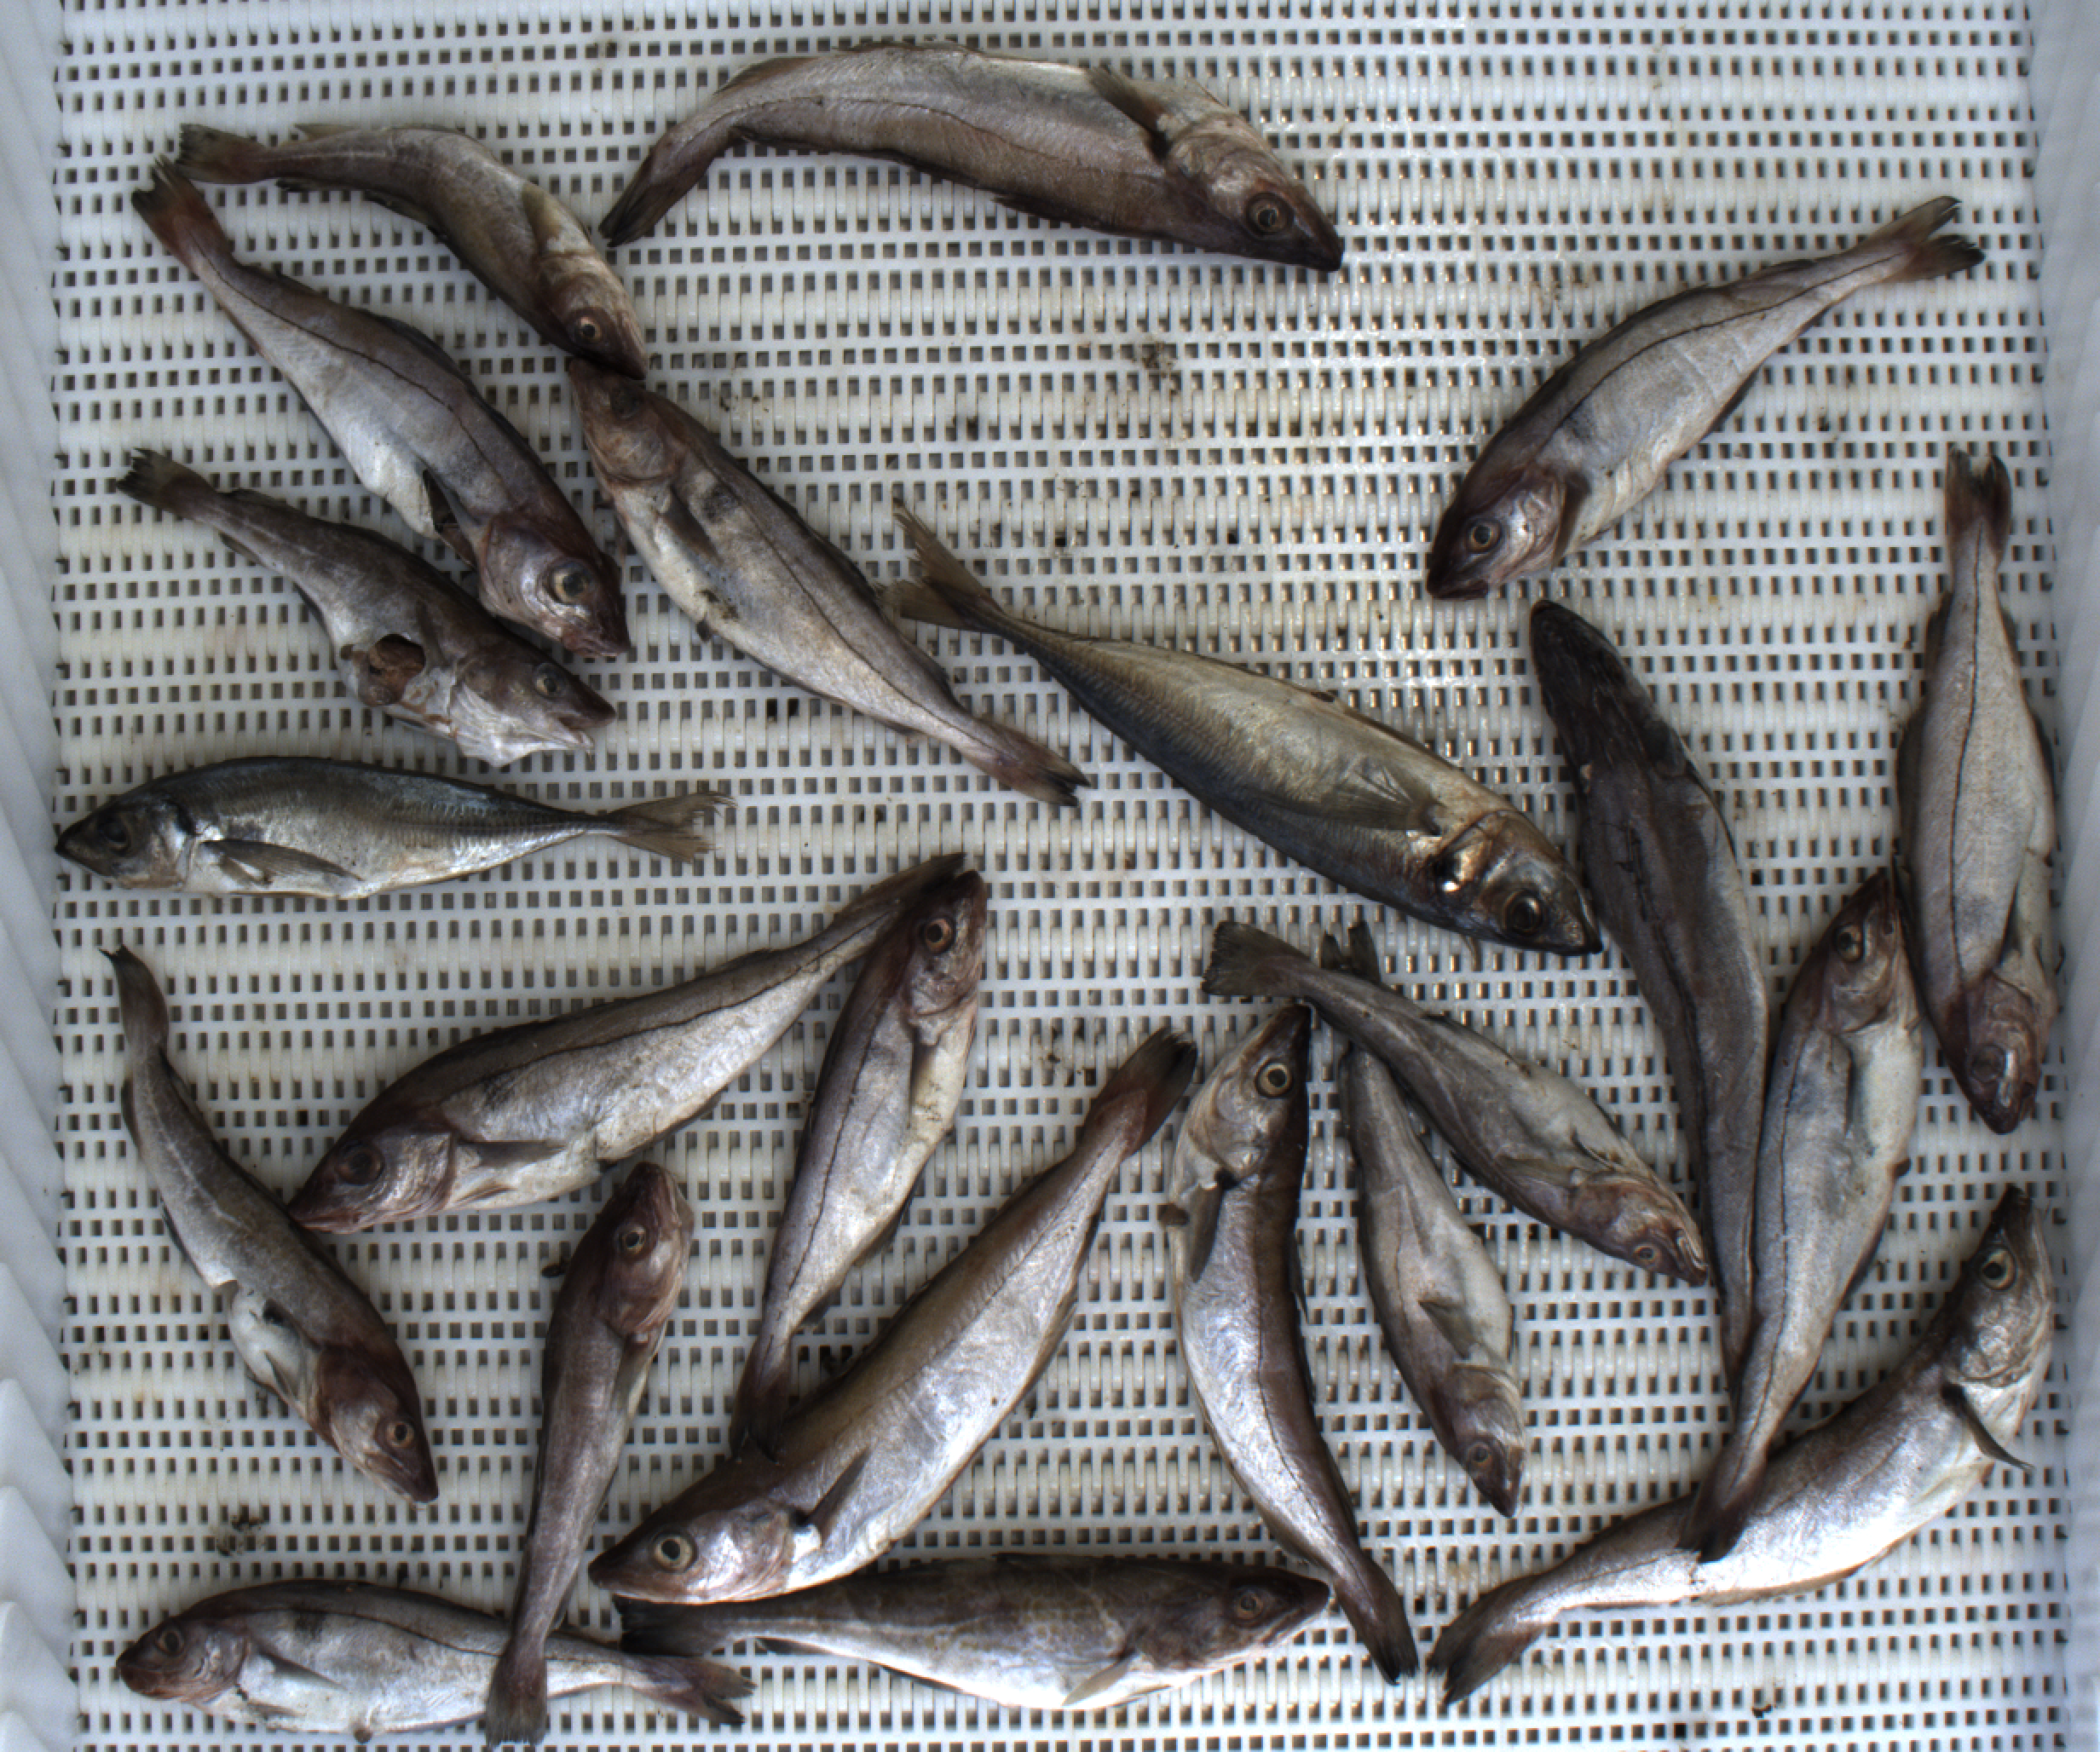
Total fish: 22
Cod: 7
Haddock: 8
Whiting: 4
Hake: 1
Horse mackerel: 2
Saithe: 0
Other: 0